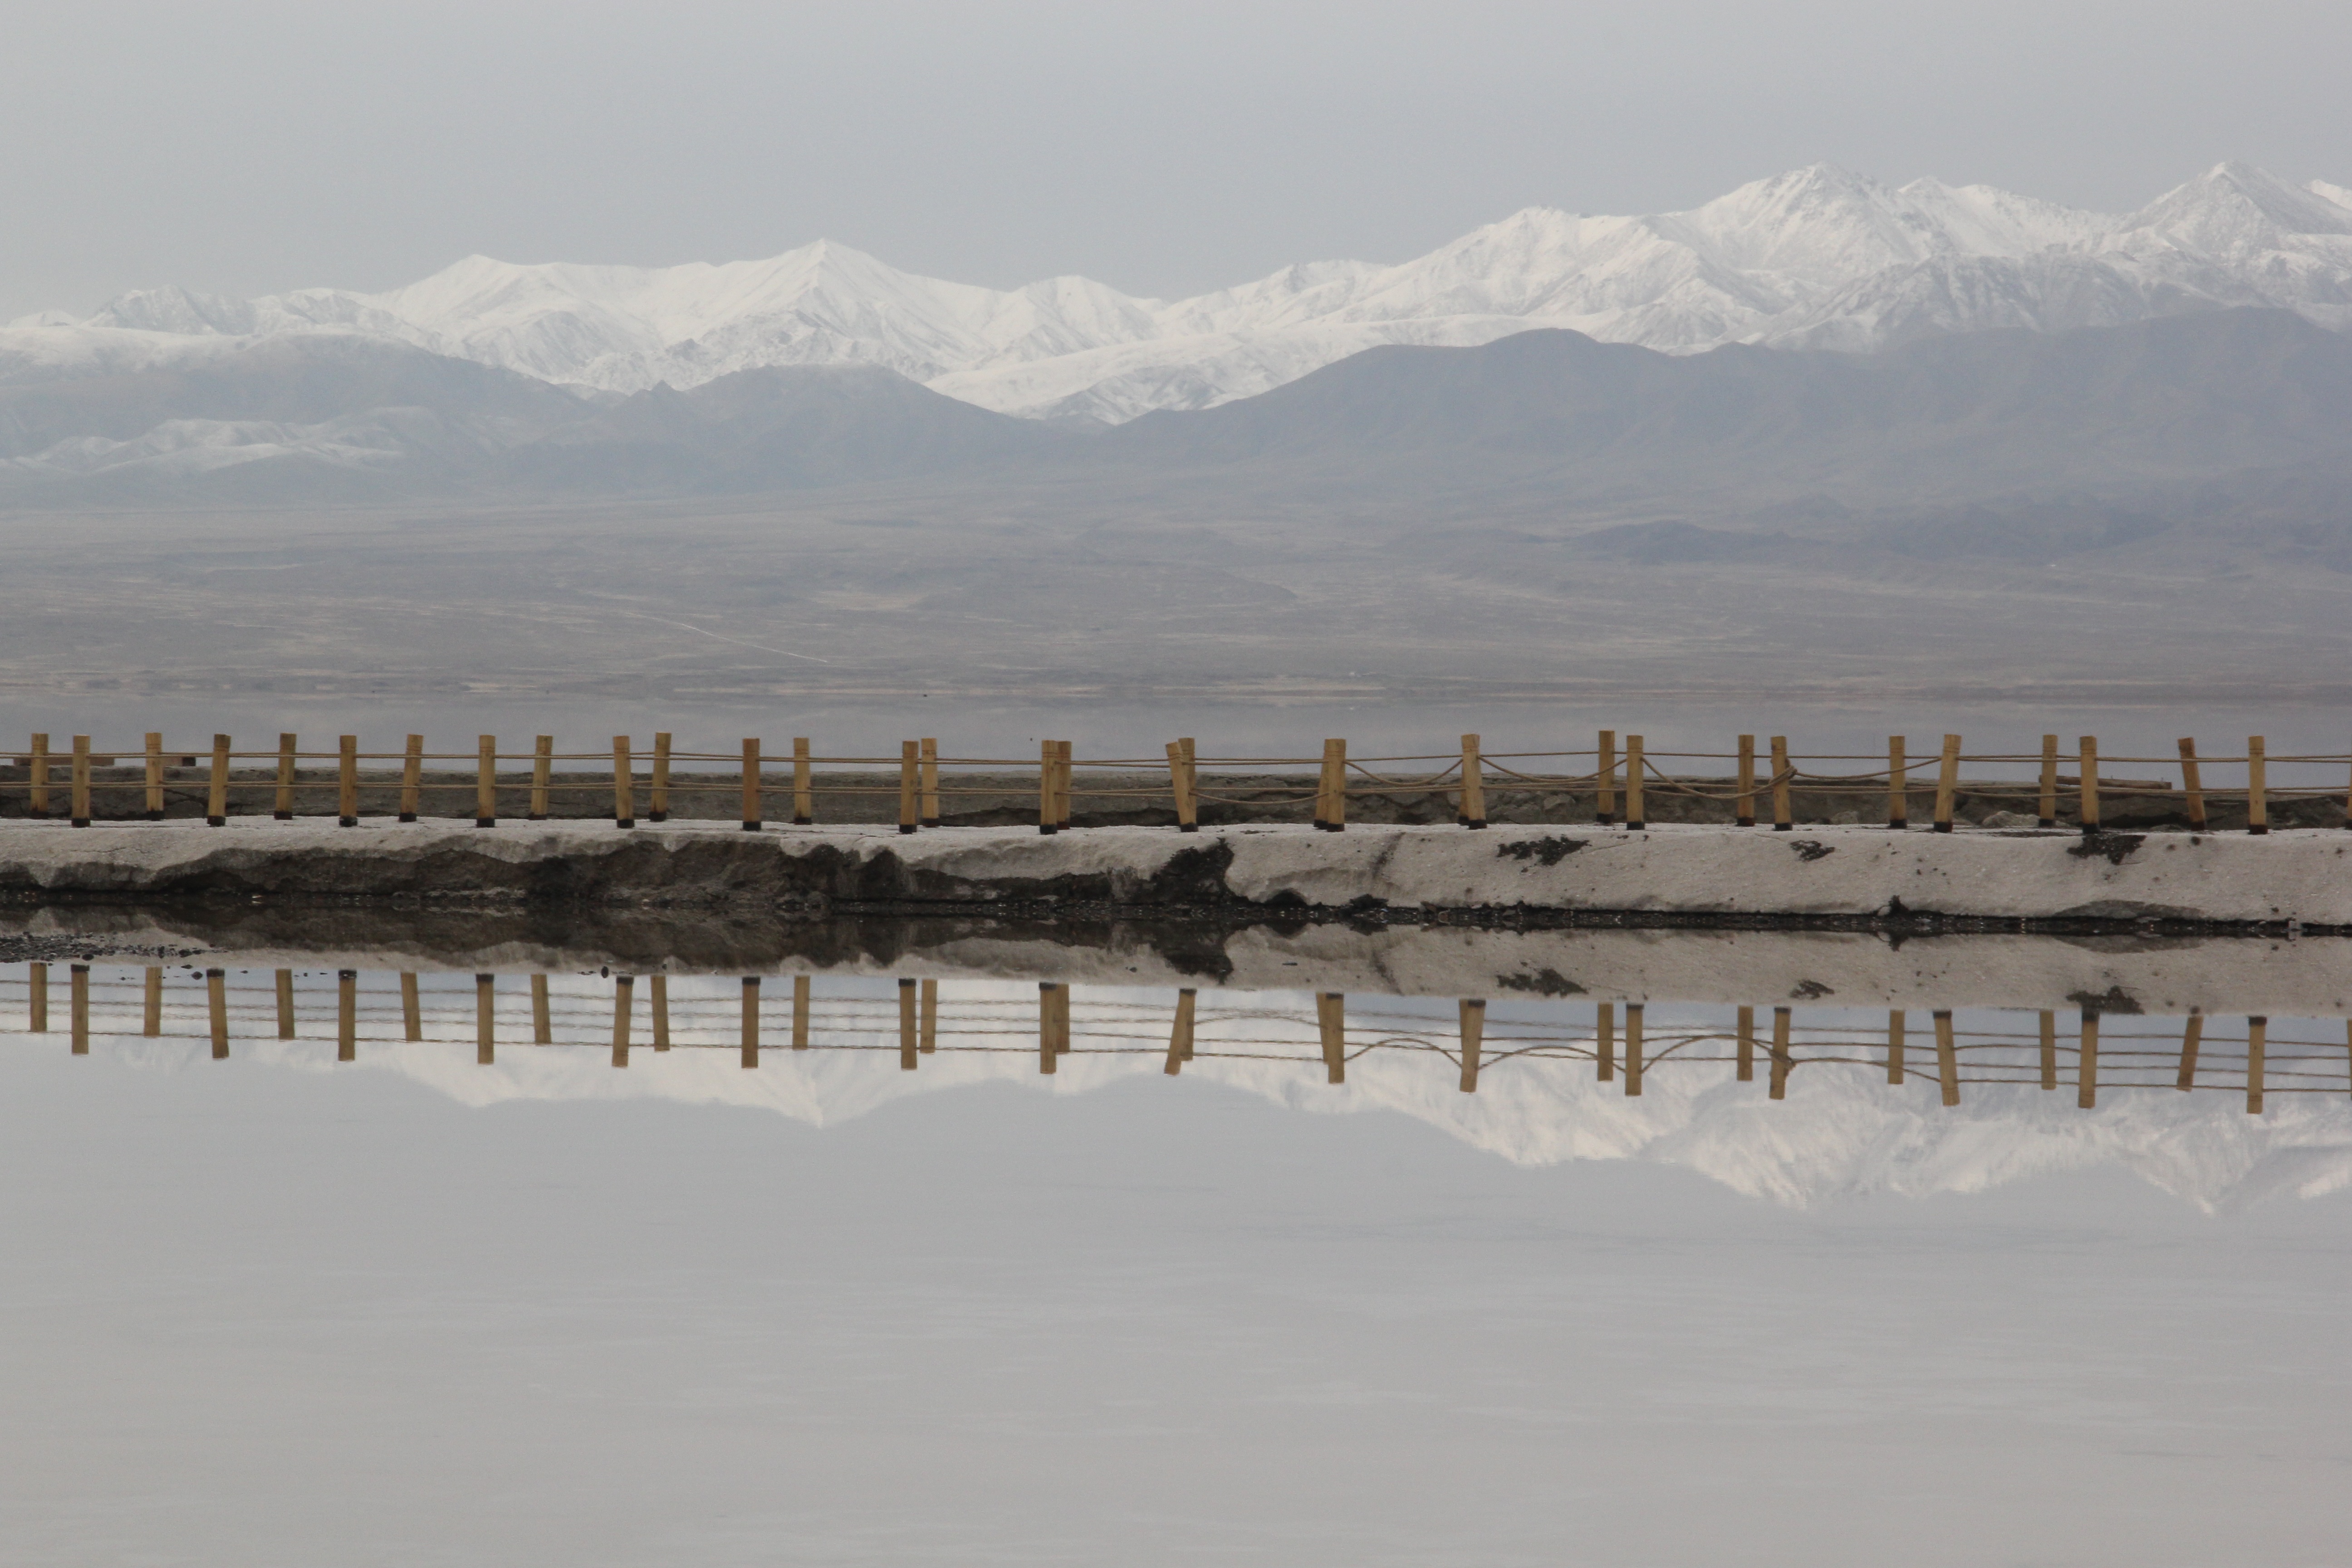
sea, water, snow, winter, lake, ice, reflection, weather, reservoir, arctic, season, salt lake, chaka, qinghai, atmospheric phenomenon